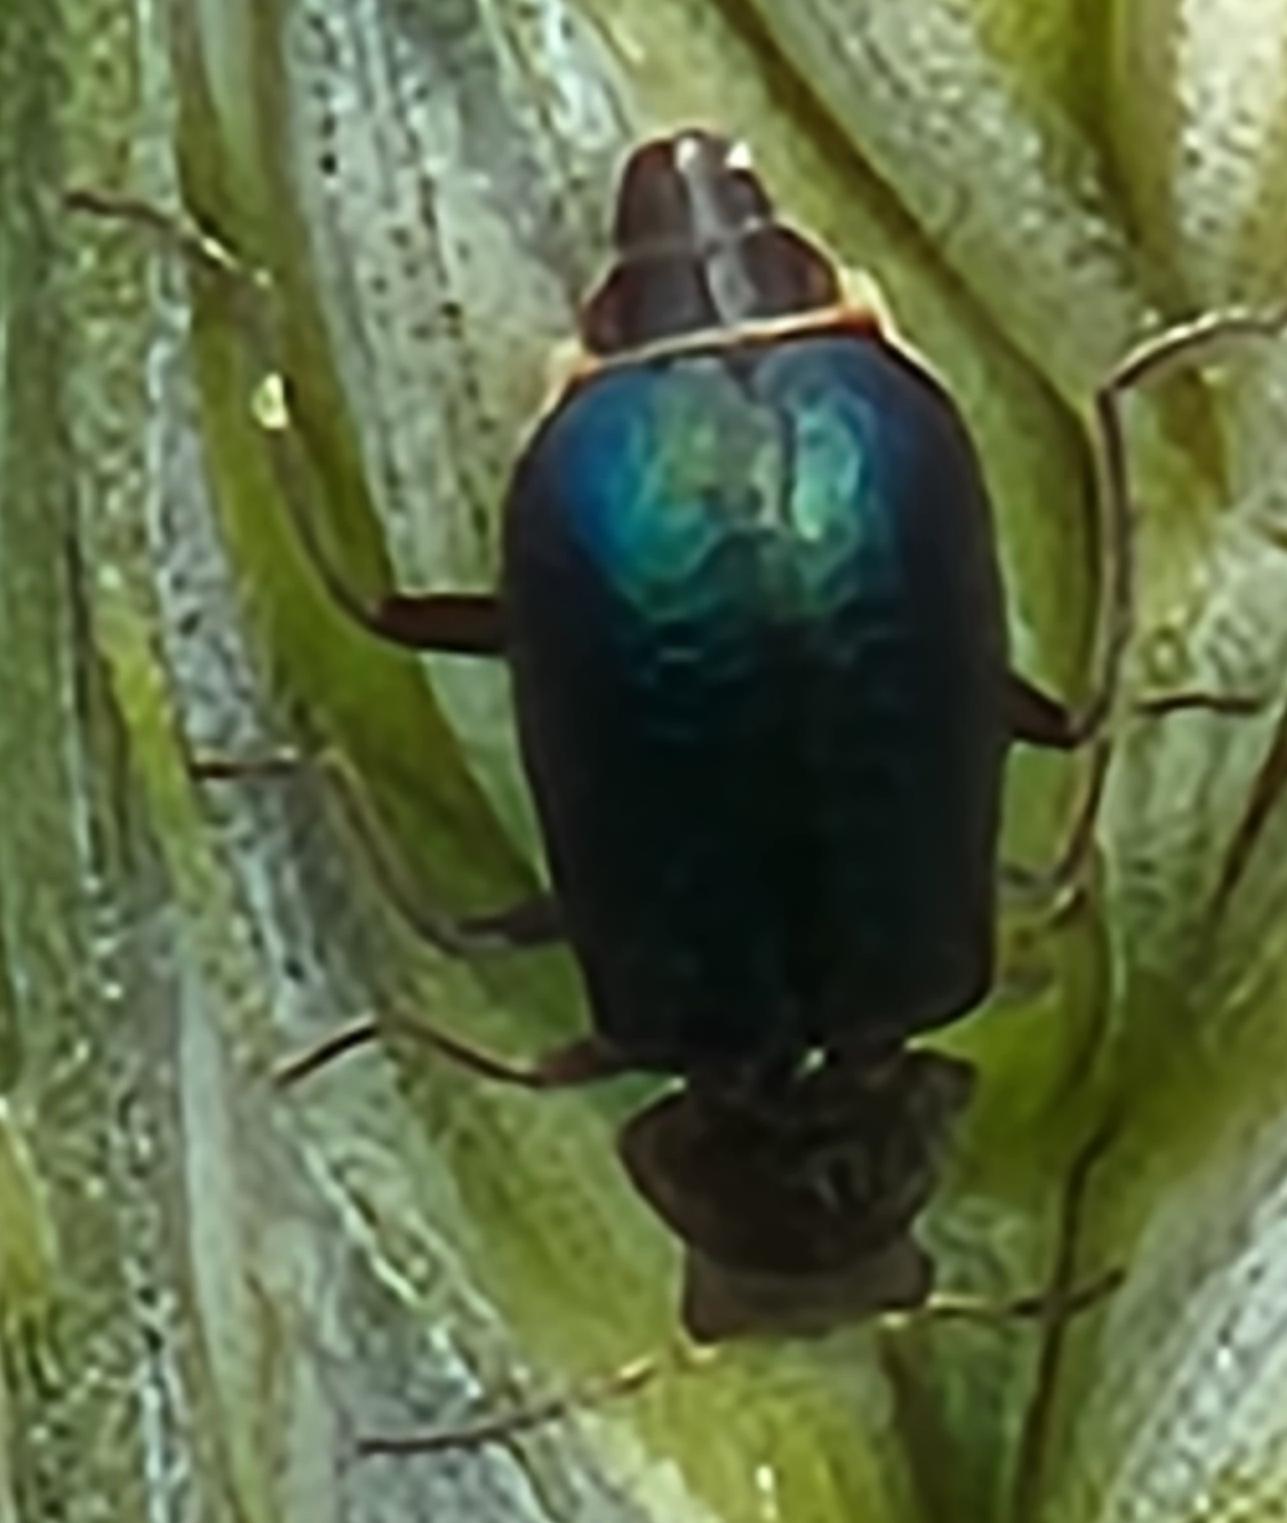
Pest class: predators